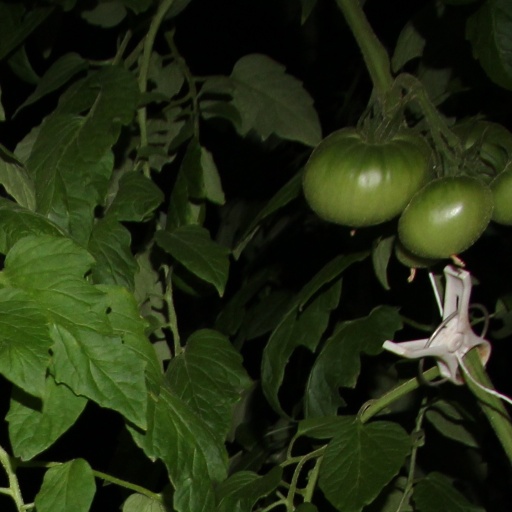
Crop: tomato